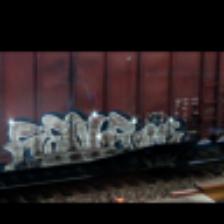
Label: NonHuman